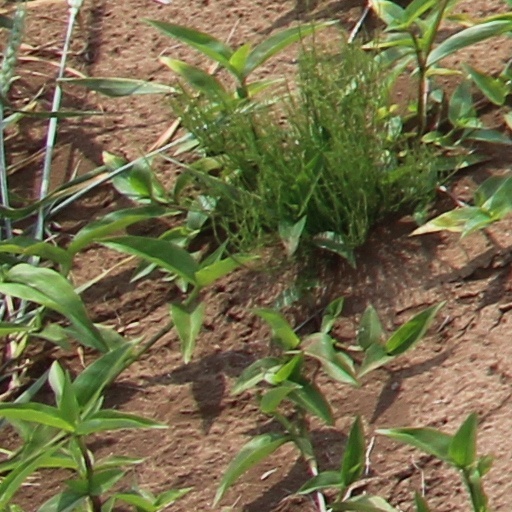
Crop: wheat